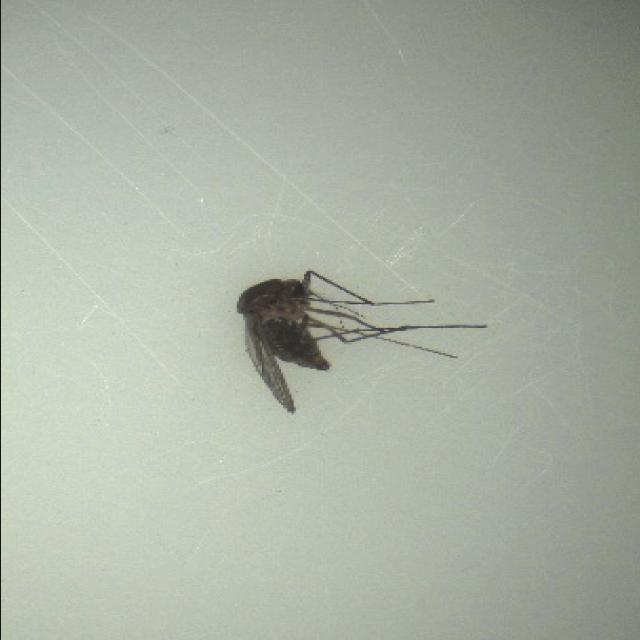
Species: culex_tritaeniorhynchus